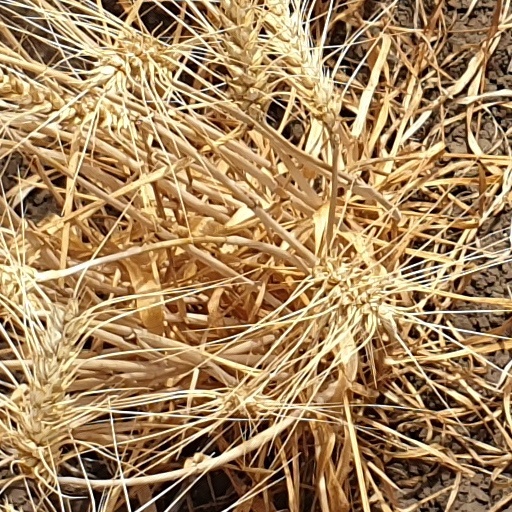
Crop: wheat